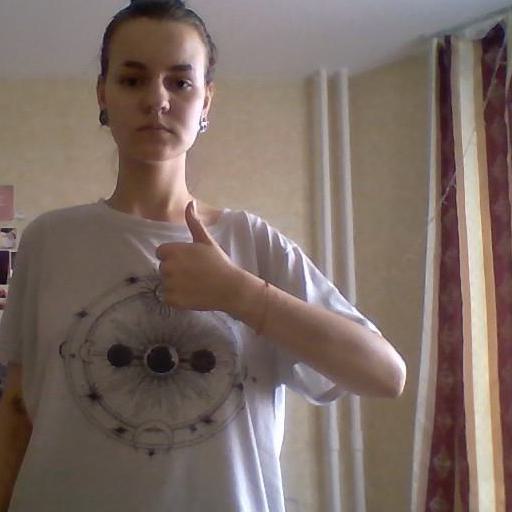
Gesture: like